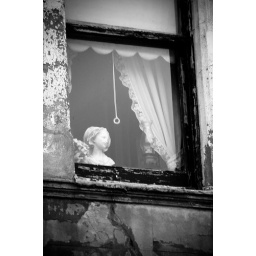
girl in window